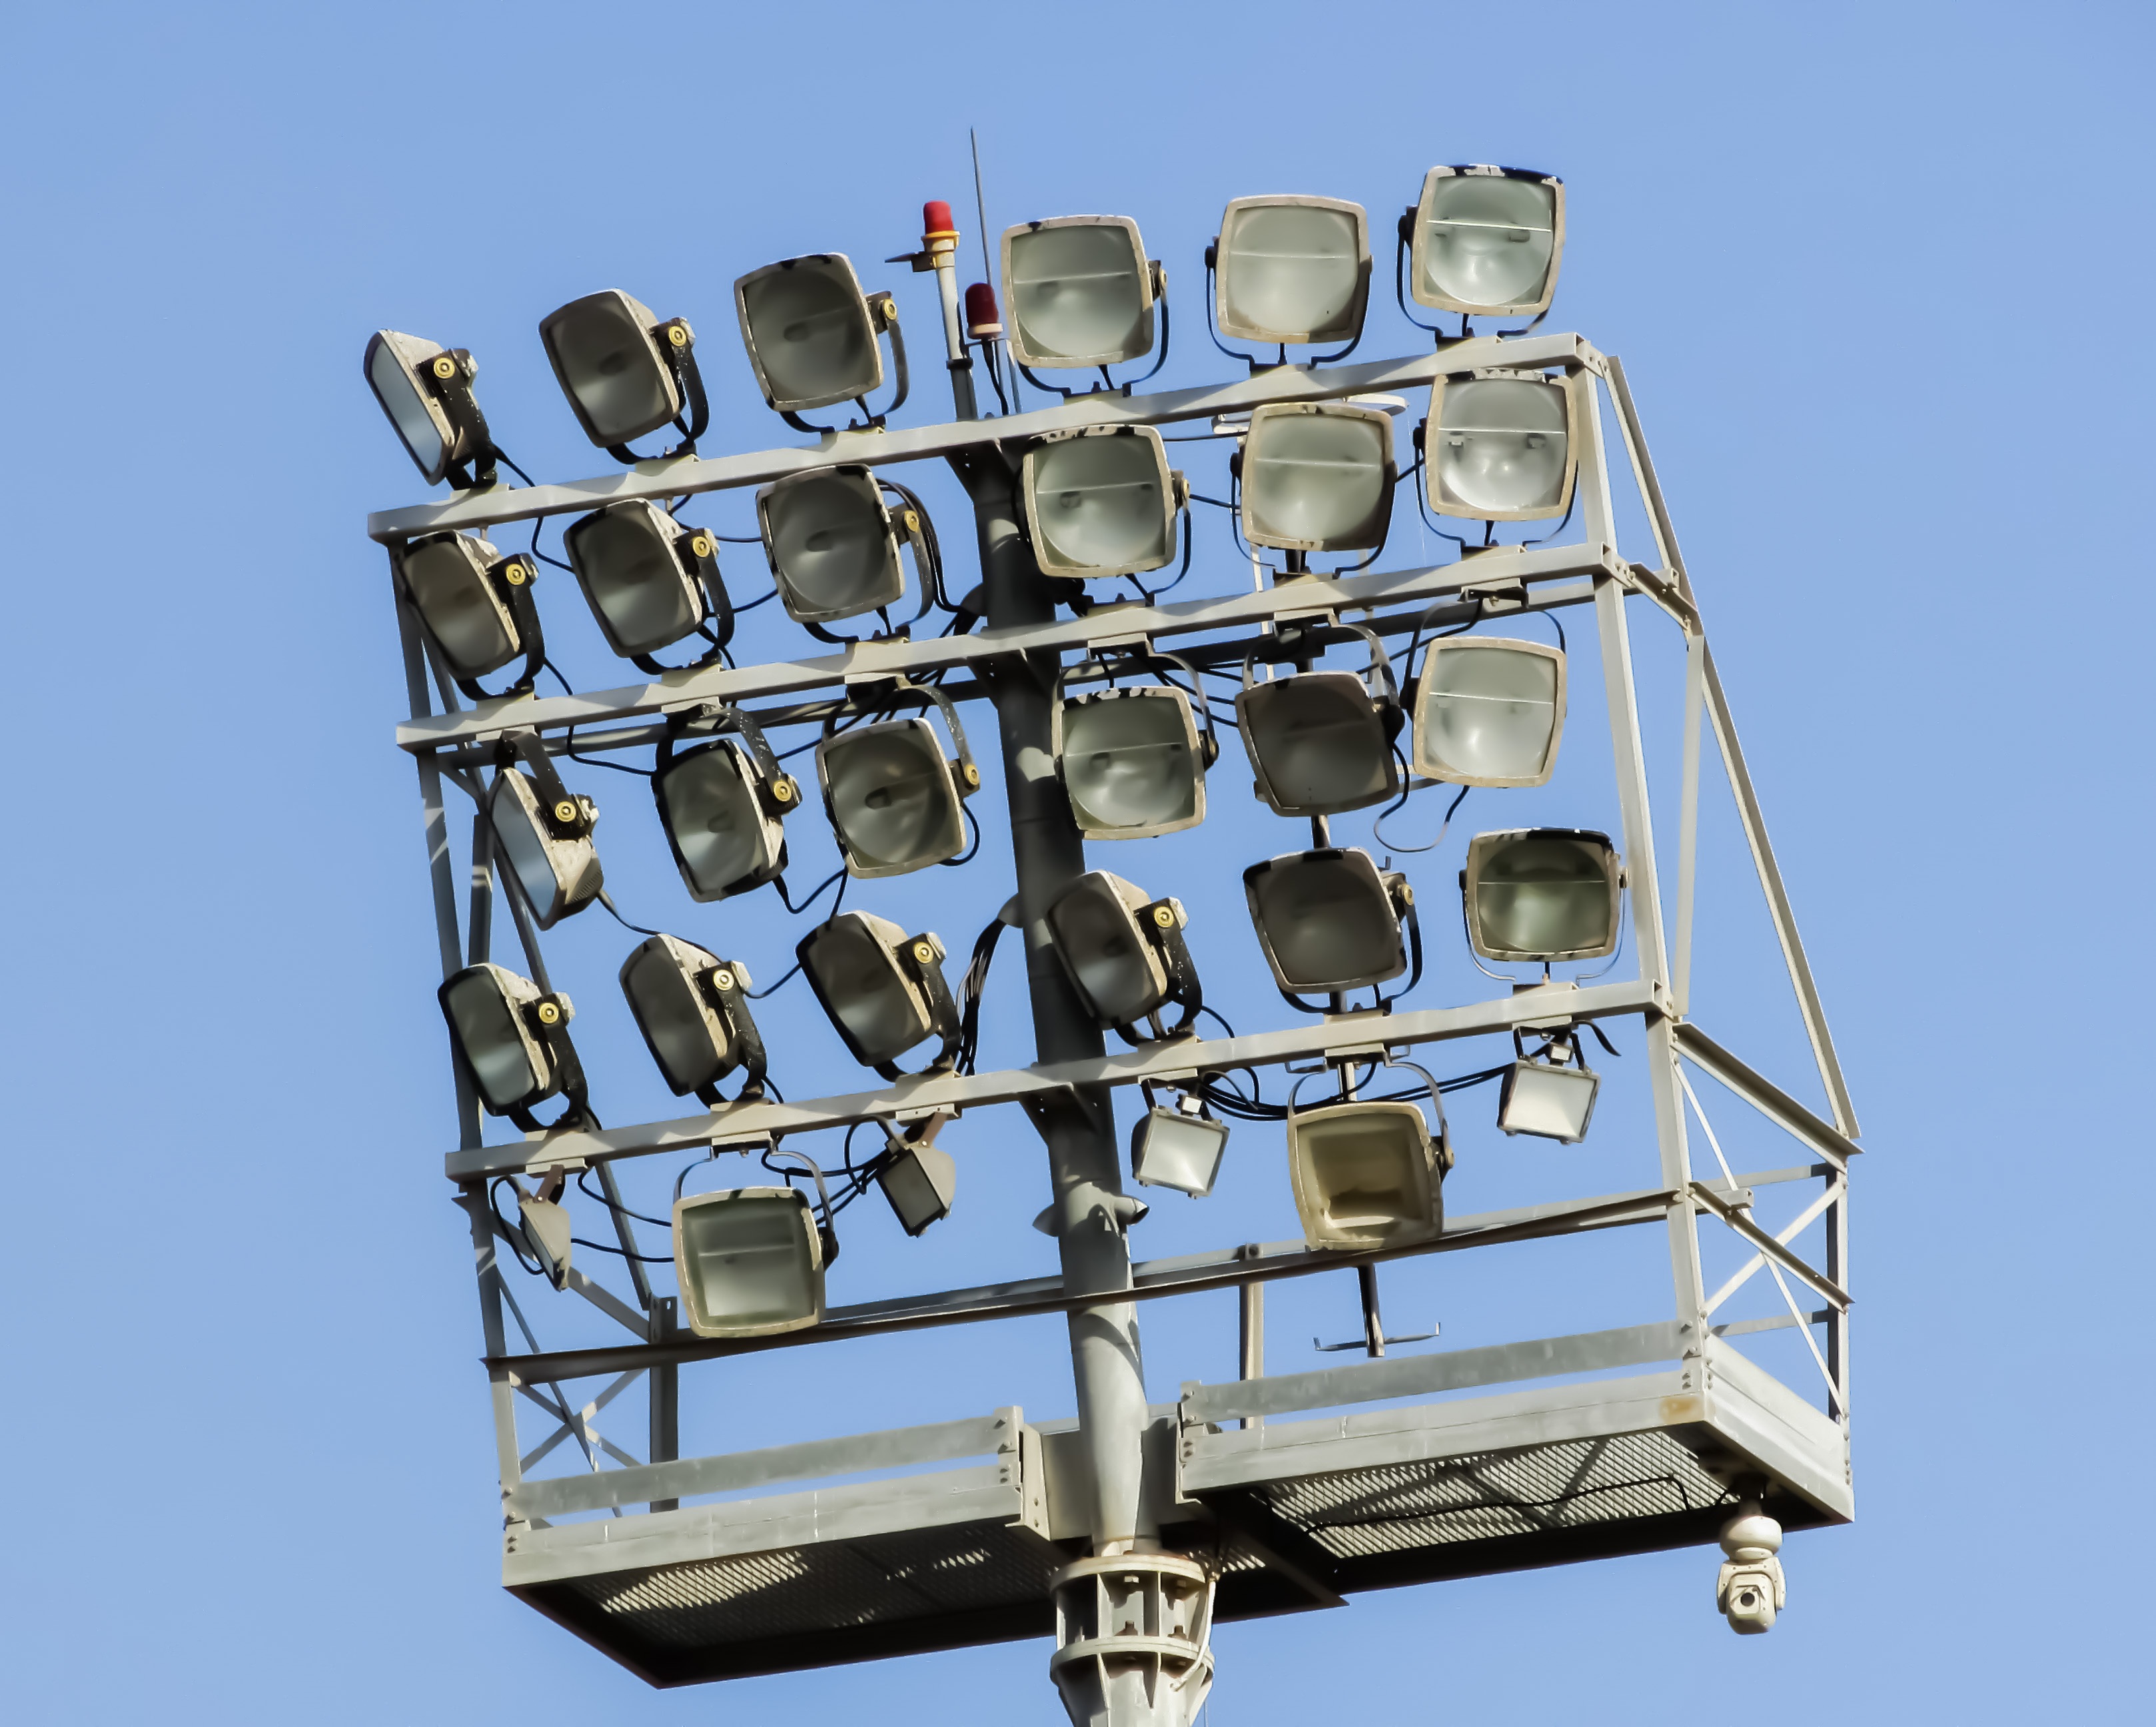
light, tower, equipment, mast, lamp, lighting, light fixture, electric, lighting system, stadium lighting